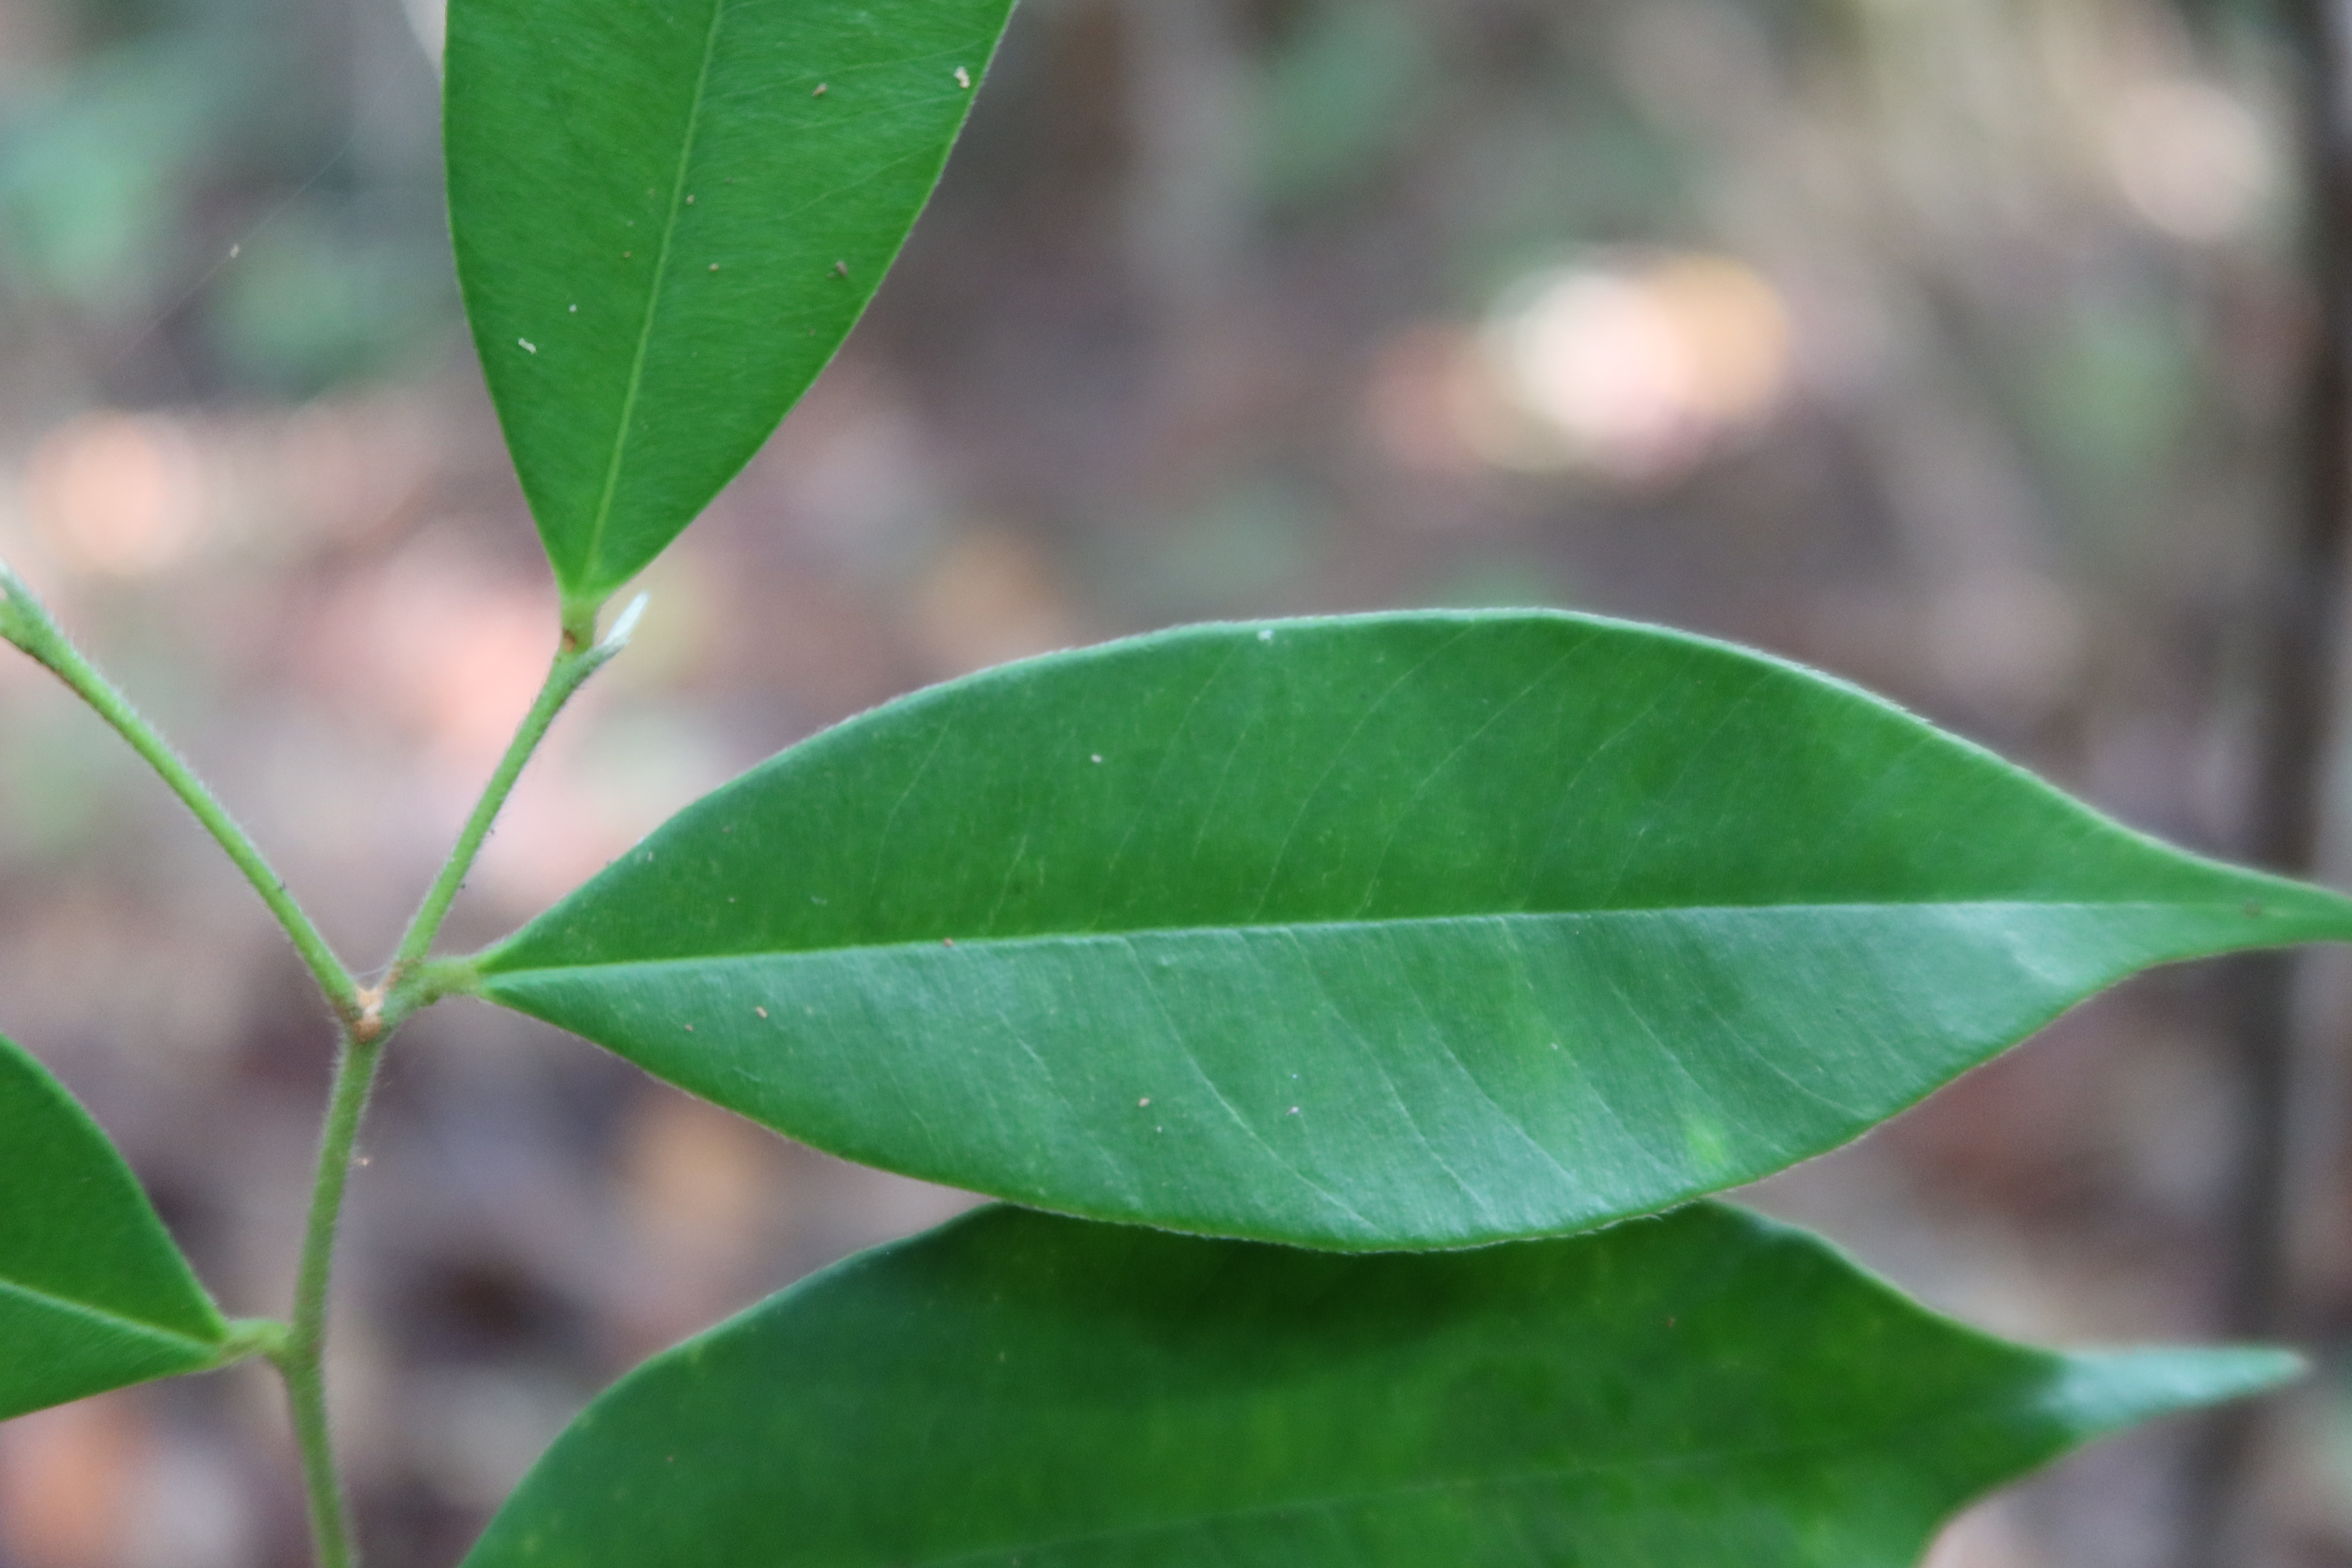
Label: Healthy